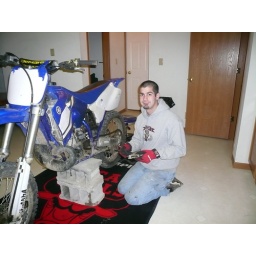
2007 - December 29 - Wes working on his bike in kitchen 3